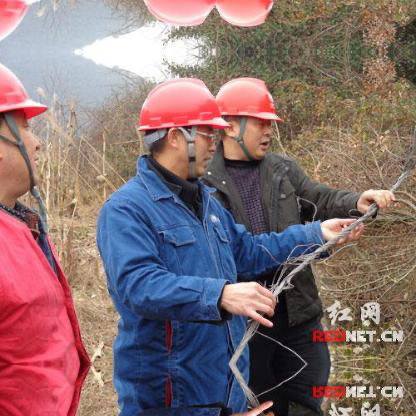
Objects in the image:
label: helmet
label: helmet
label: helmet
label: helmet
label: helmet
label: helmet